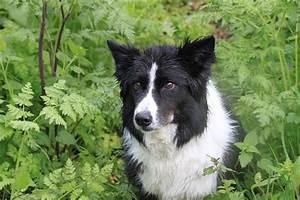
dog